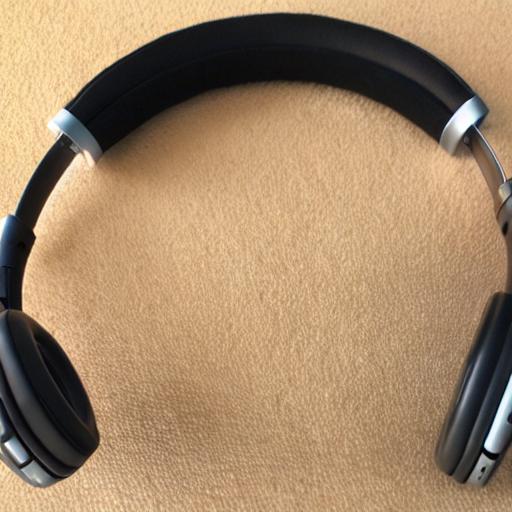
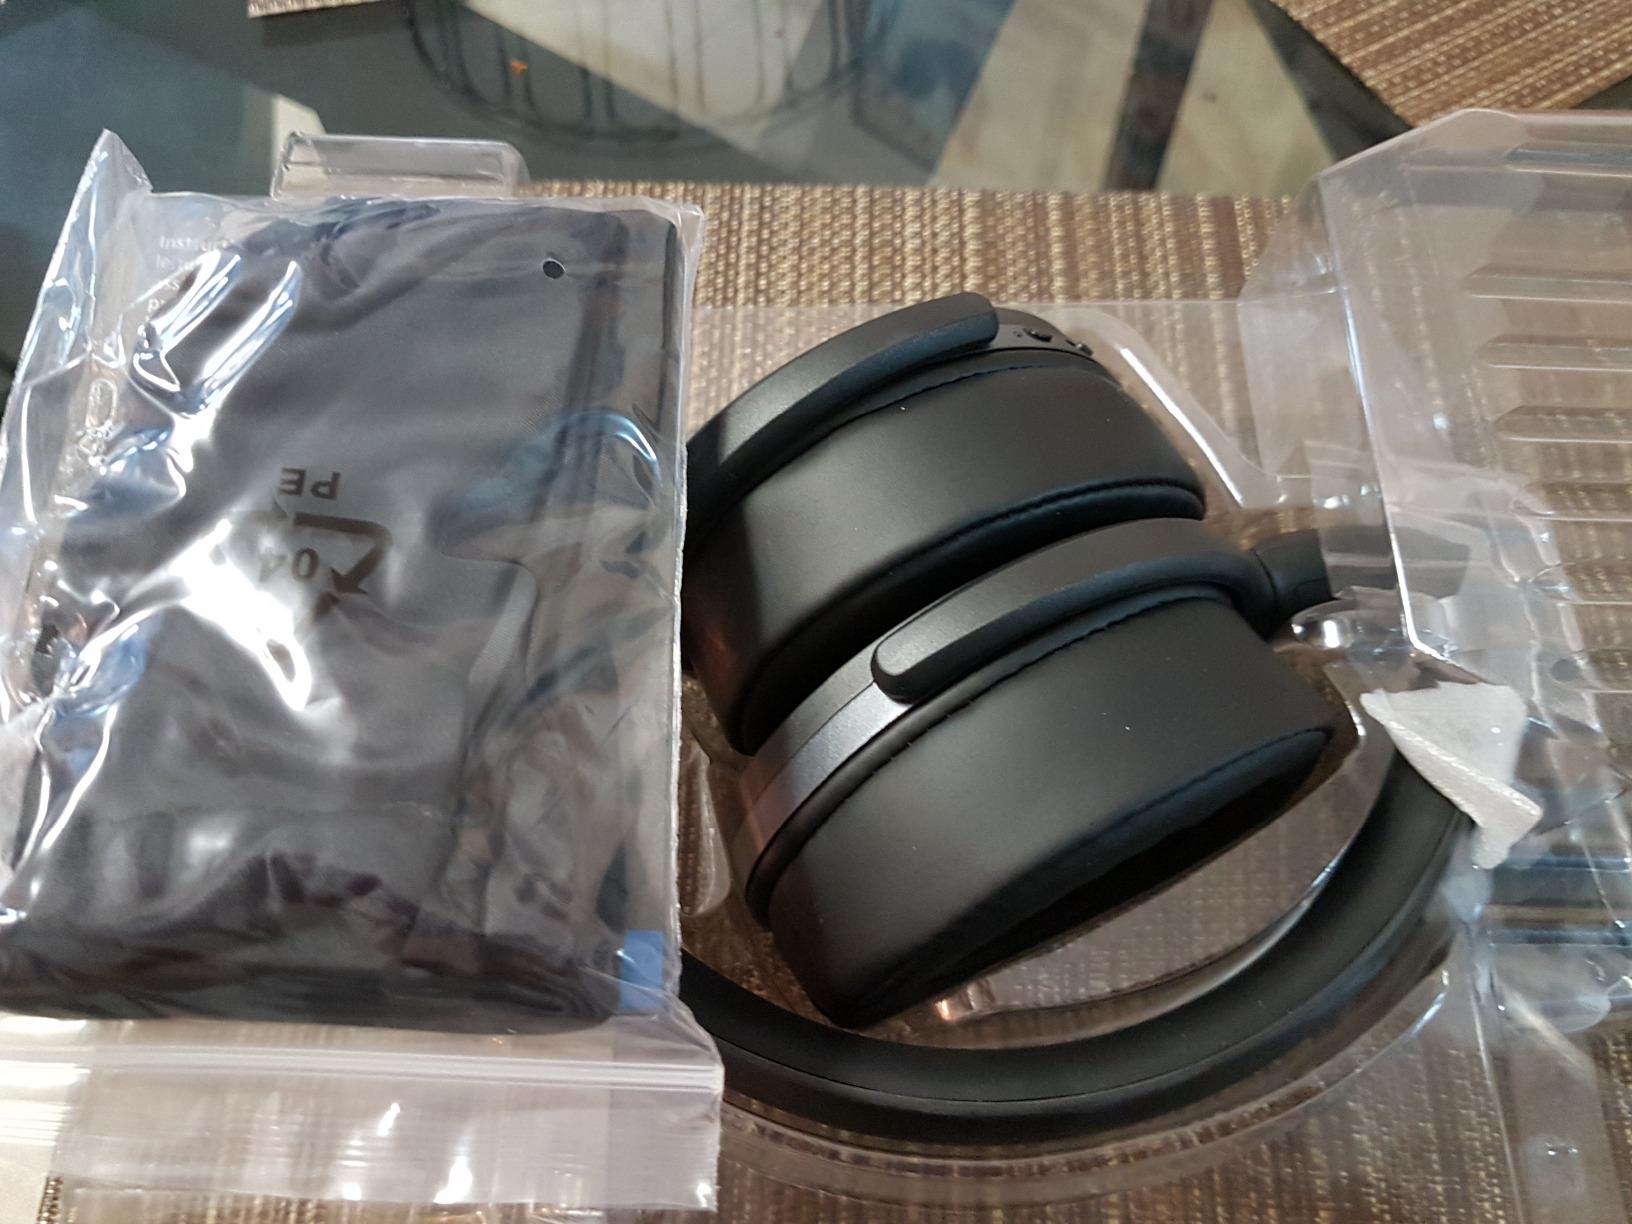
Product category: headphones
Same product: no